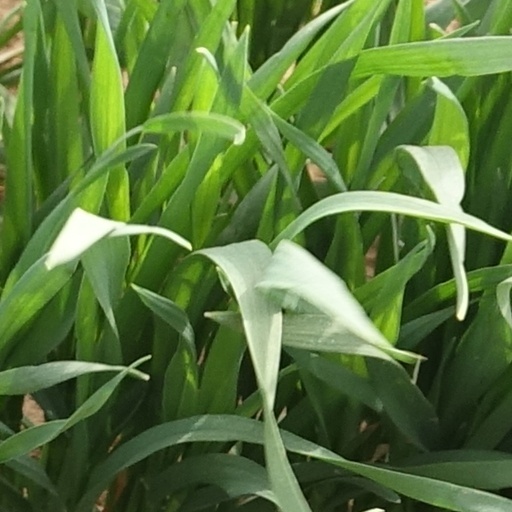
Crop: wheat